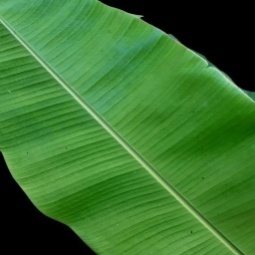
Label: Healthy